Wieteke van Dort

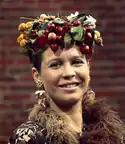
Van Dort in 1973

After her marriage to Theo Moody, she concentrated with much success on radio and television. In De Stratemakeropzeeshow with Aart Staartjes and Joost Prinsen, she played the 'distinguished lady'. In the 1970s, she appeared on the children's programme Lawaaipapegaai. The writer's collective consisted of Hans Dorrestijn, Karel Eykman, Ries Moonen, Fetze Pijlman, Jan Riem, during which time Willem Wilmink (a scriptwriter) died. Wieteke van Dort also participated in the television programme Het Klokhuis by overseeing the text in the scriptwriting collective.